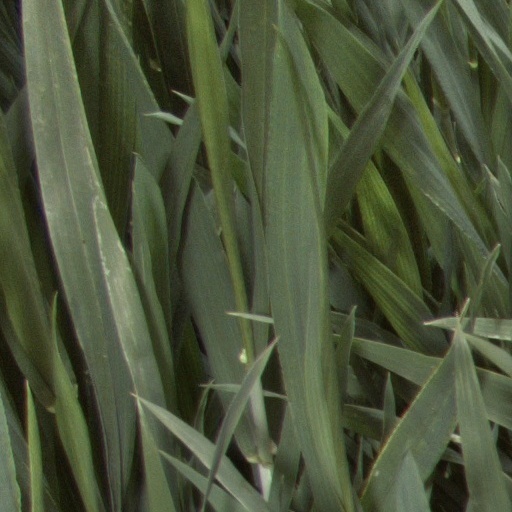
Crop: wheat